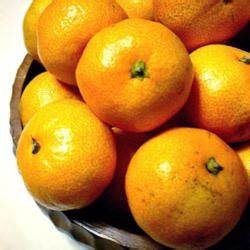
Label: mandarine